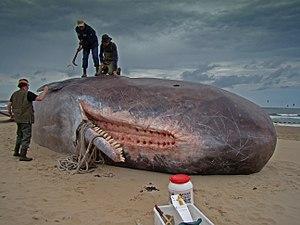
Le grand cachalot, communément appelé cachalot et parfois cachalot macrocéphale, est une espèce de cétacés à dents de la famille des physétéridés et unique représentant actuel de son genre, Physeter. Il est l'une des trois espèces encore vivantes de sa super-famille, avec le cachalot pygmée et le cachalot nain. Il a une répartition cosmopolite, fréquentant tous les océans et une grande majorité des mers du monde. Cependant, seuls les mâles se risquent dans les eaux arctiques et antarctiques, les femelles restant avec leurs jeunes dans les eaux plus chaudes.